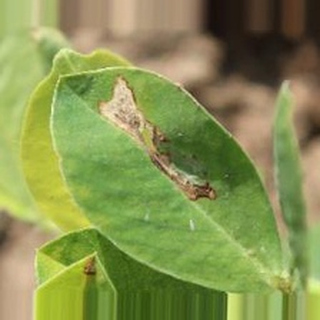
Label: groundnut_nutrition_deficiency